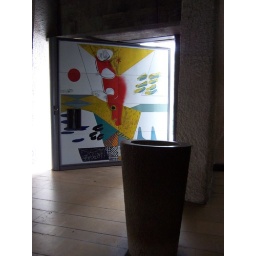
The massive door on ball bearings was painted by Le Corbusier.